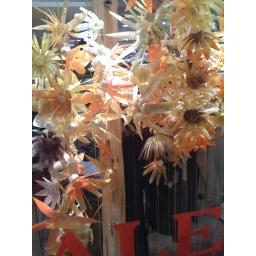
Plastic bottle flowers on display in the windows.